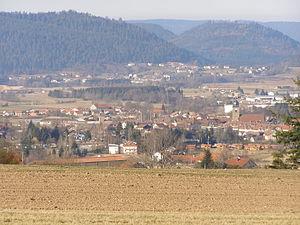
Vue générale de Corcieux.
L'histoire du terrain d'aviation de Corcieux dans les Vosges, retrace l'utilisation de la base militaire entre 1903 et 1920.